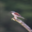
Label: bird